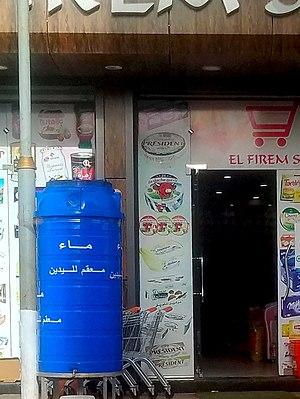
Citernes d'eau javellisée devant une supérette à Chlef en Algérie.
La pandémie de Covid-19 est une crise sanitaire majeure provoquée par une maladie infectieuse émergente apparue fin 2019 en Chine continentale, la maladie à coronavirus 2019, dont l'agent pathogène est le SARS-CoV-2. Ce virus est à l'origine d'une pandémie, déclarée le 11 mars 2020 par l'Organisation mondiale de la santé. En Algérie, elle se propage à partir du 25 février 2020 lorsqu'un ressortissant italien est testé positif au SARS-CoV-2.